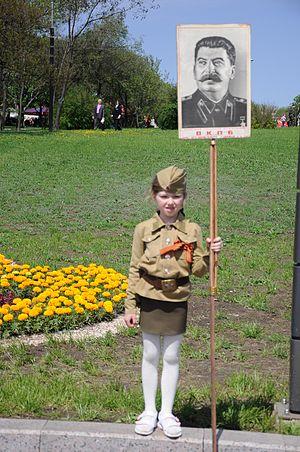
Donetsk (Ukraine). Le jour de la Victoire.